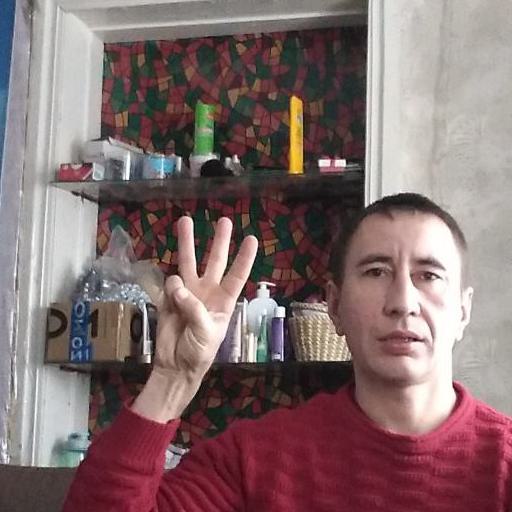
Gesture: three